Frederick Palmer (engineer)

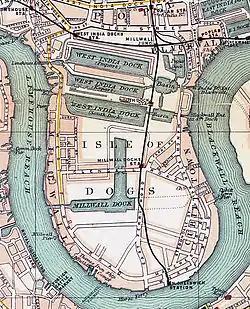
map showing the layout of the individual docks at West India Docks

Palmer was born in Carmarthenshire, Wales in 1862. He was educated in Neath, and worked as an assistant engineer on the Great Western Railway. He then joined the East Indian Railway Company as an engineer, where he remained for almost eighteen years. He was appointed engineer to the Calcutta Port Commissioners in 1901.